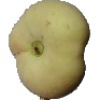
Label: peach_flat